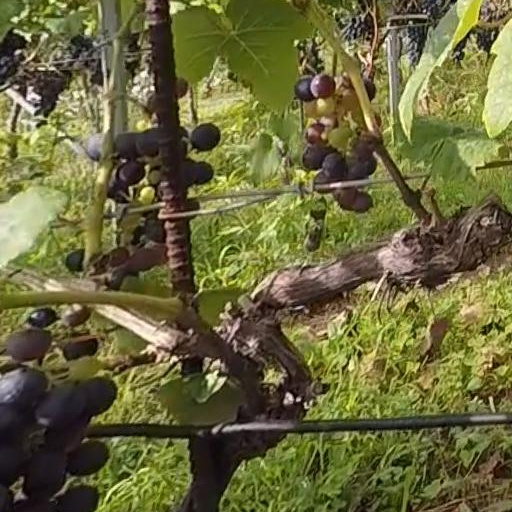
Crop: grape